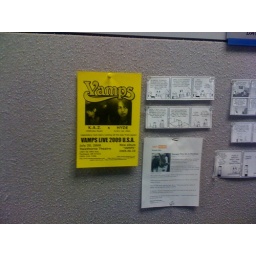
Outside a cube wall in an Intel office building. Hillsboro, Oregon